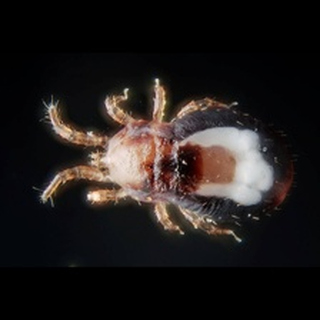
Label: wheat_mite